Taj Surya Coimbatore

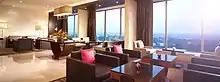
Guest hall at hotel

Before this hotel, there was another five star hotel called Surya International Hotel at the same location. It had about 45 rooms. That hotel also had all the features and amenities of the five star hotels. Several years later the old Surya International Hotel was demolished and a new hotel was constructed by the Taj Hotels, a hotel chain owned by Indian Hotels Company Limited. The hotel was opened as Taj Surya and later it was renamed as Vivanta Coimbatore.